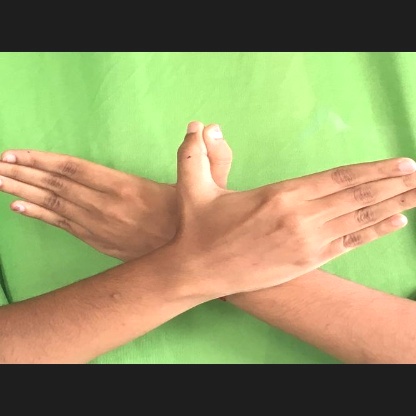
Mudra: Garuda